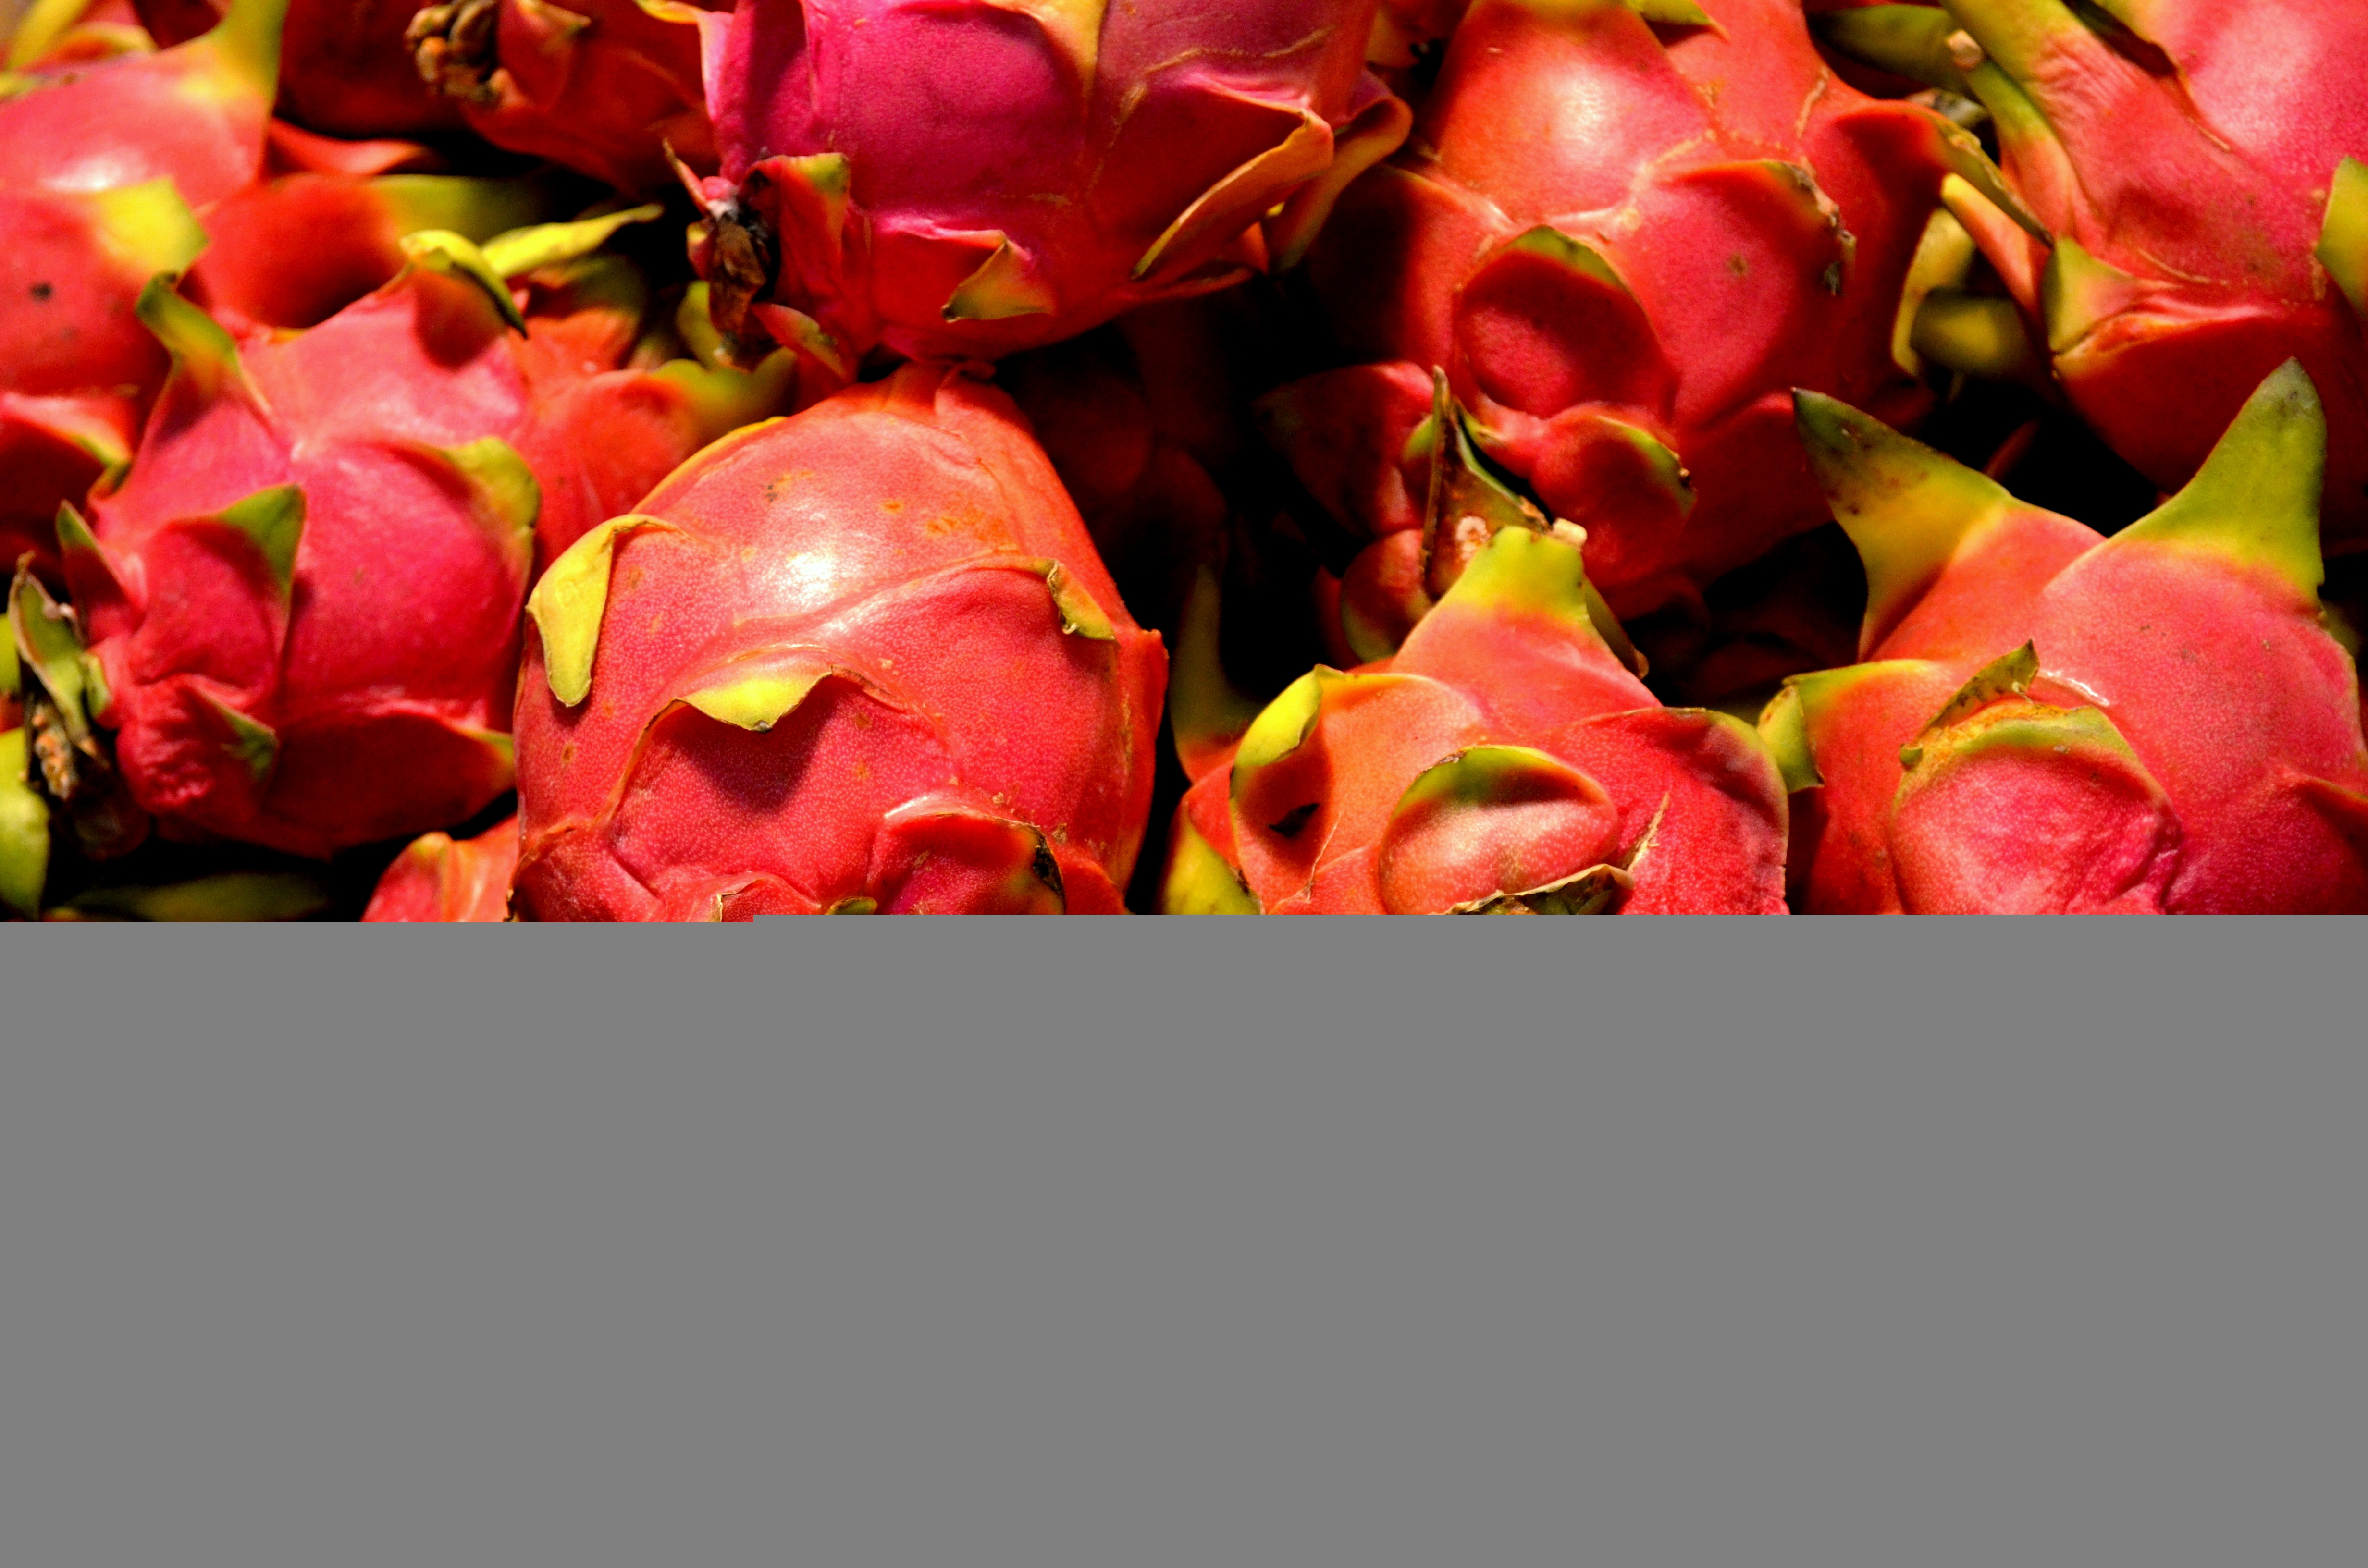
plant, photography, fruit, leaf, flower, petal, tulip, food, red, produce, tropical, flora, dragon fruit, close up, macro photography, flowering plant, pitaya, pitahaya, land plant